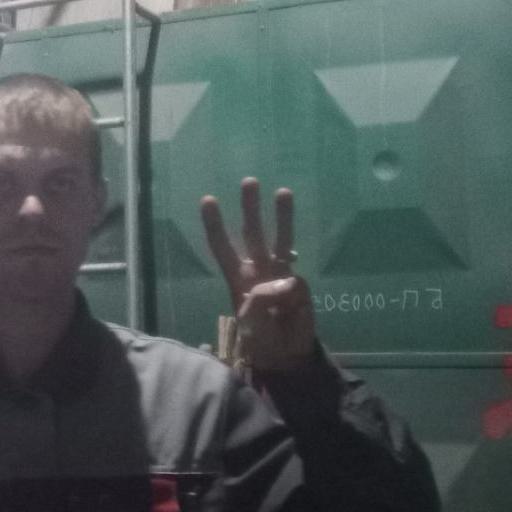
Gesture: three